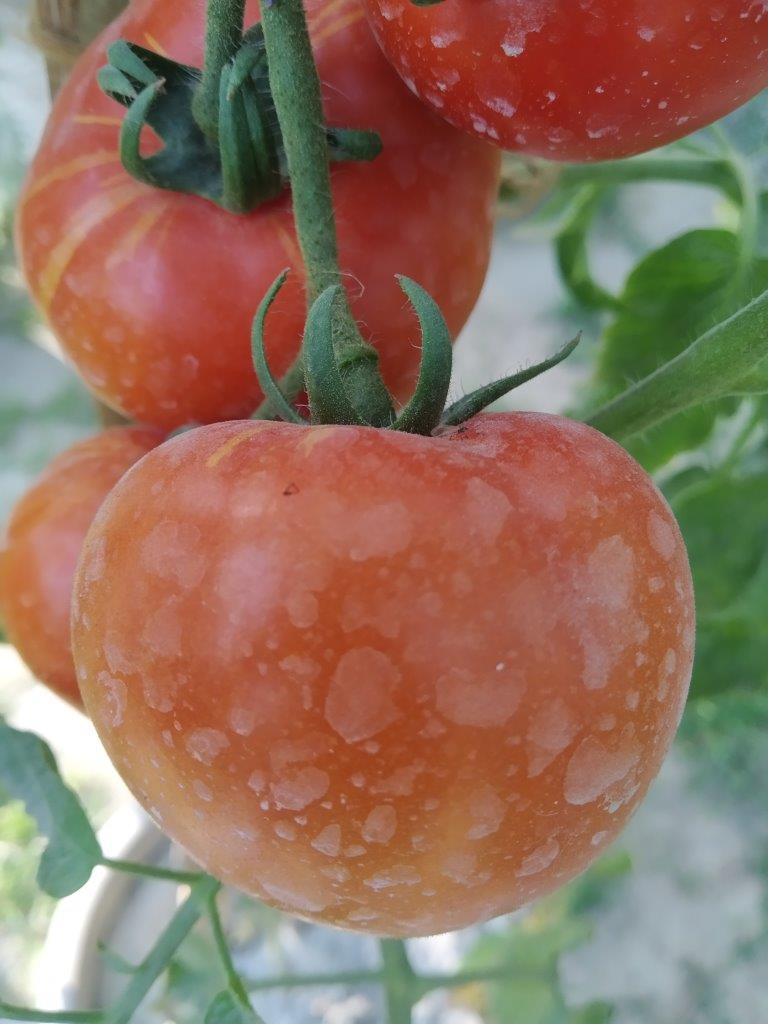
Maturity: Mature